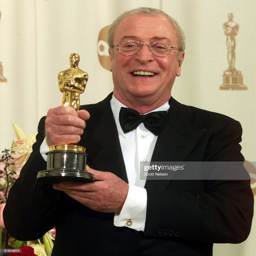
actor hold his award category for his role at awards .